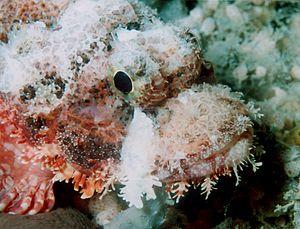
Sebastapistes est un genre de poissons de la famille des scorpénidés, cousin des rascasses.